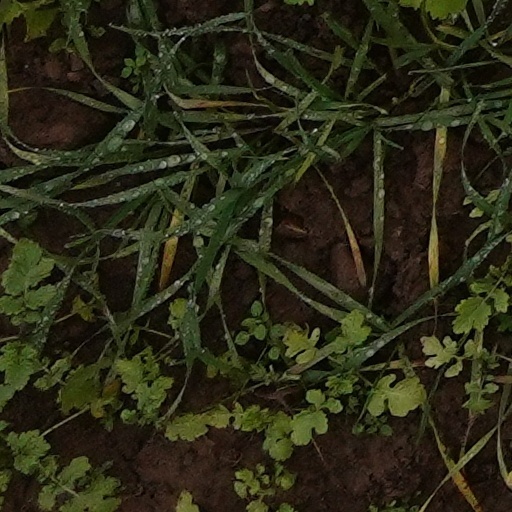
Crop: wheat